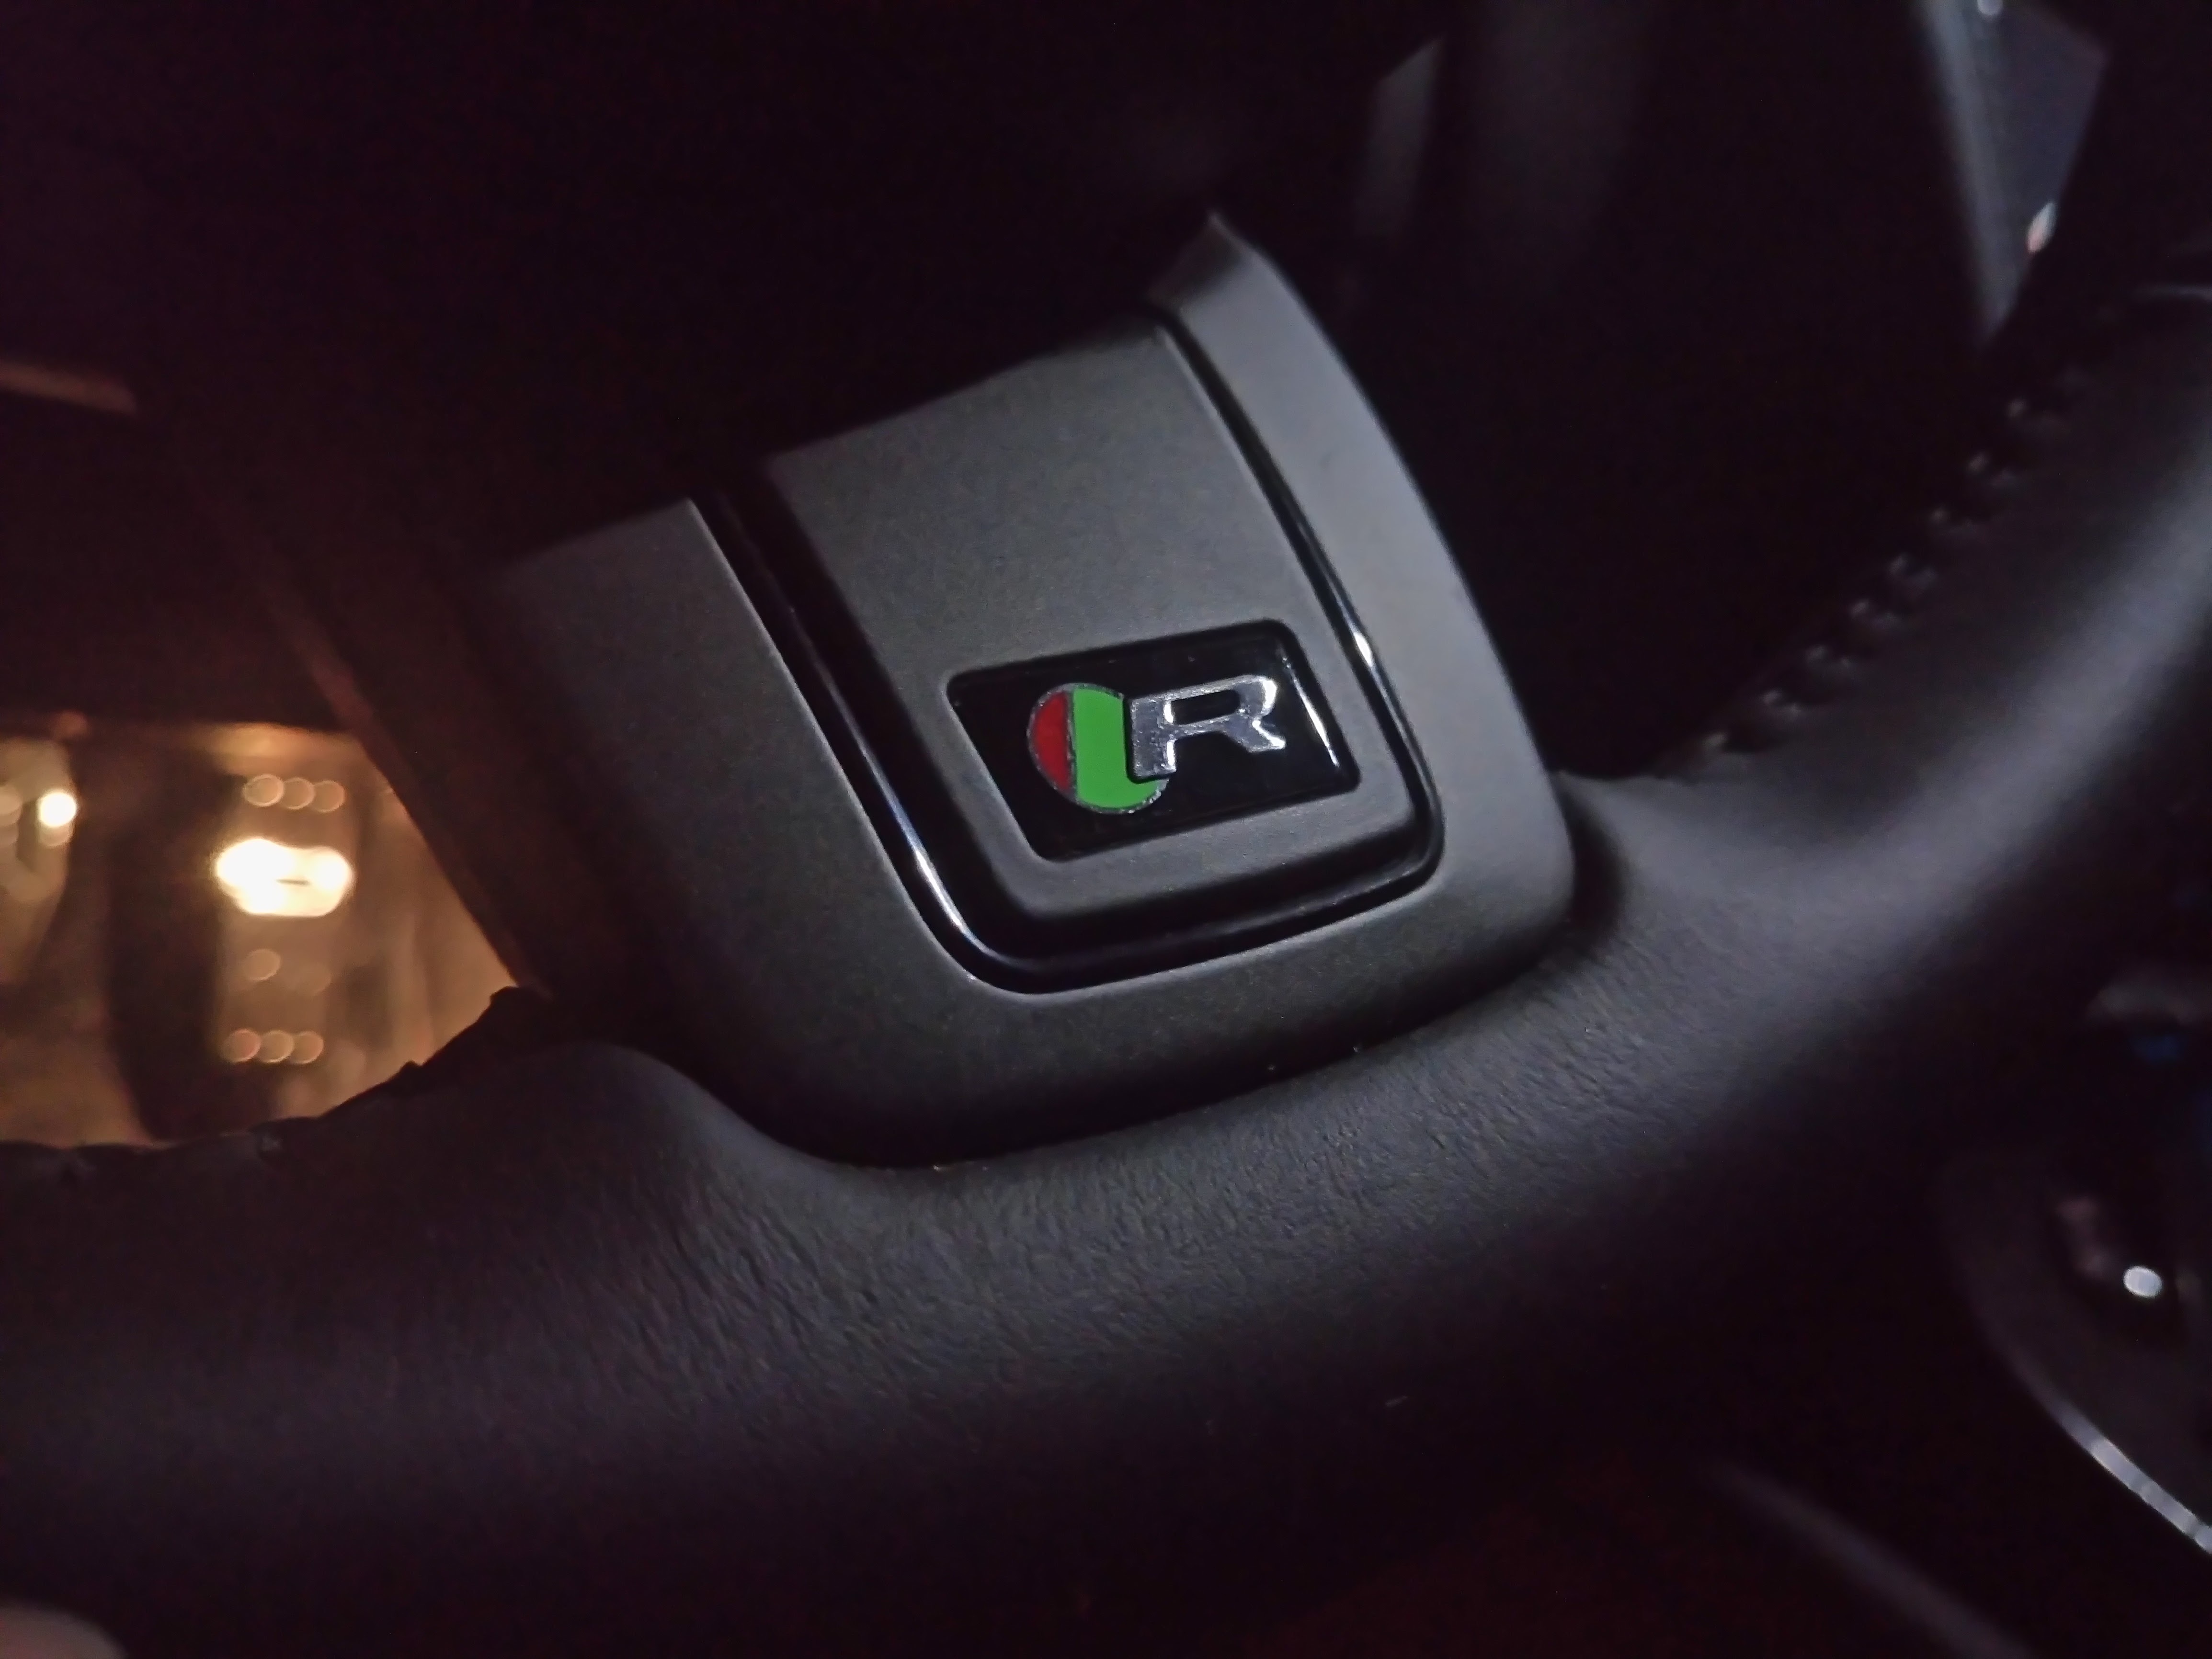
leather, car, wheel, automobile, interior, vehicle, gear, auto, steering wheel, sports car, steering, sedan, jaguar, f type, f type r, drive wheel, sport utility vehicle, land vehicle, automobile make, automotive exterior, luxury vehicle, family car, executive car, mid size car